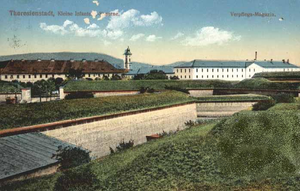
La petite caserne d'infanterie dans la forteresse de Theresienstadt ou Terezin (CZ)